Kwee Hing Tjiat

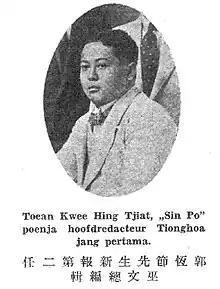
A portrait of Kwee Hing Tjiat, Chinese Indonesian journalist

Kwee Hing Tjiat (born Surabaya, 1891, died Semarang, 27 June 1939) was a Chinese-Malay journalist and a leading peranakan Chinese intellectual of the late colonial era.